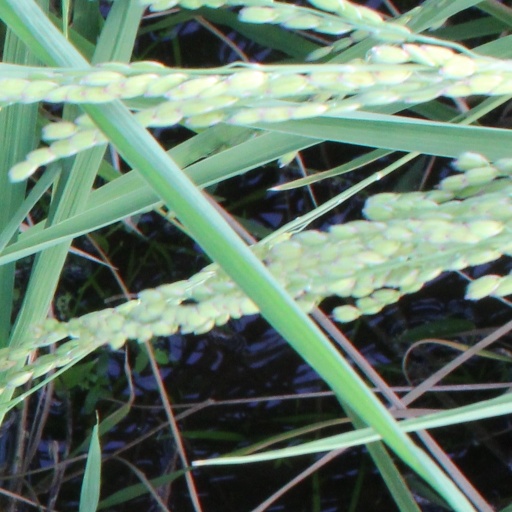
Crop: rice